La Plata Museum

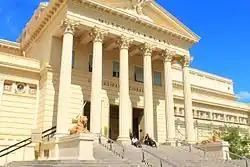
The neoclassical facade of the museum

The La Plata Museum is a natural history museum in La Plata, Argentina. It is part of the (Natural Sciences School) of the National University of La Plata.